Jennie V. Hughes

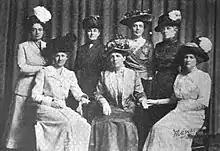
American women missionaries speaking at jubilee celebrations in 1911. Front row: Florence Miller, Helen Barrett Montgomery, Jennie V. Hughes; Back row: Mary Riggs Noble, Etta Doane Marden, Mrs. W. T. Elmore, and Mary E. Carleton.

In 1915 Hughes and Stone were injured in a car accident in La Jolla, California, and stayed in the United States into 1916 to recover. After another leave and lecture tour in the United States in 1919, the pair left the Methodist mission at Jiujiang in 1920, over a disagreement about doctrine.